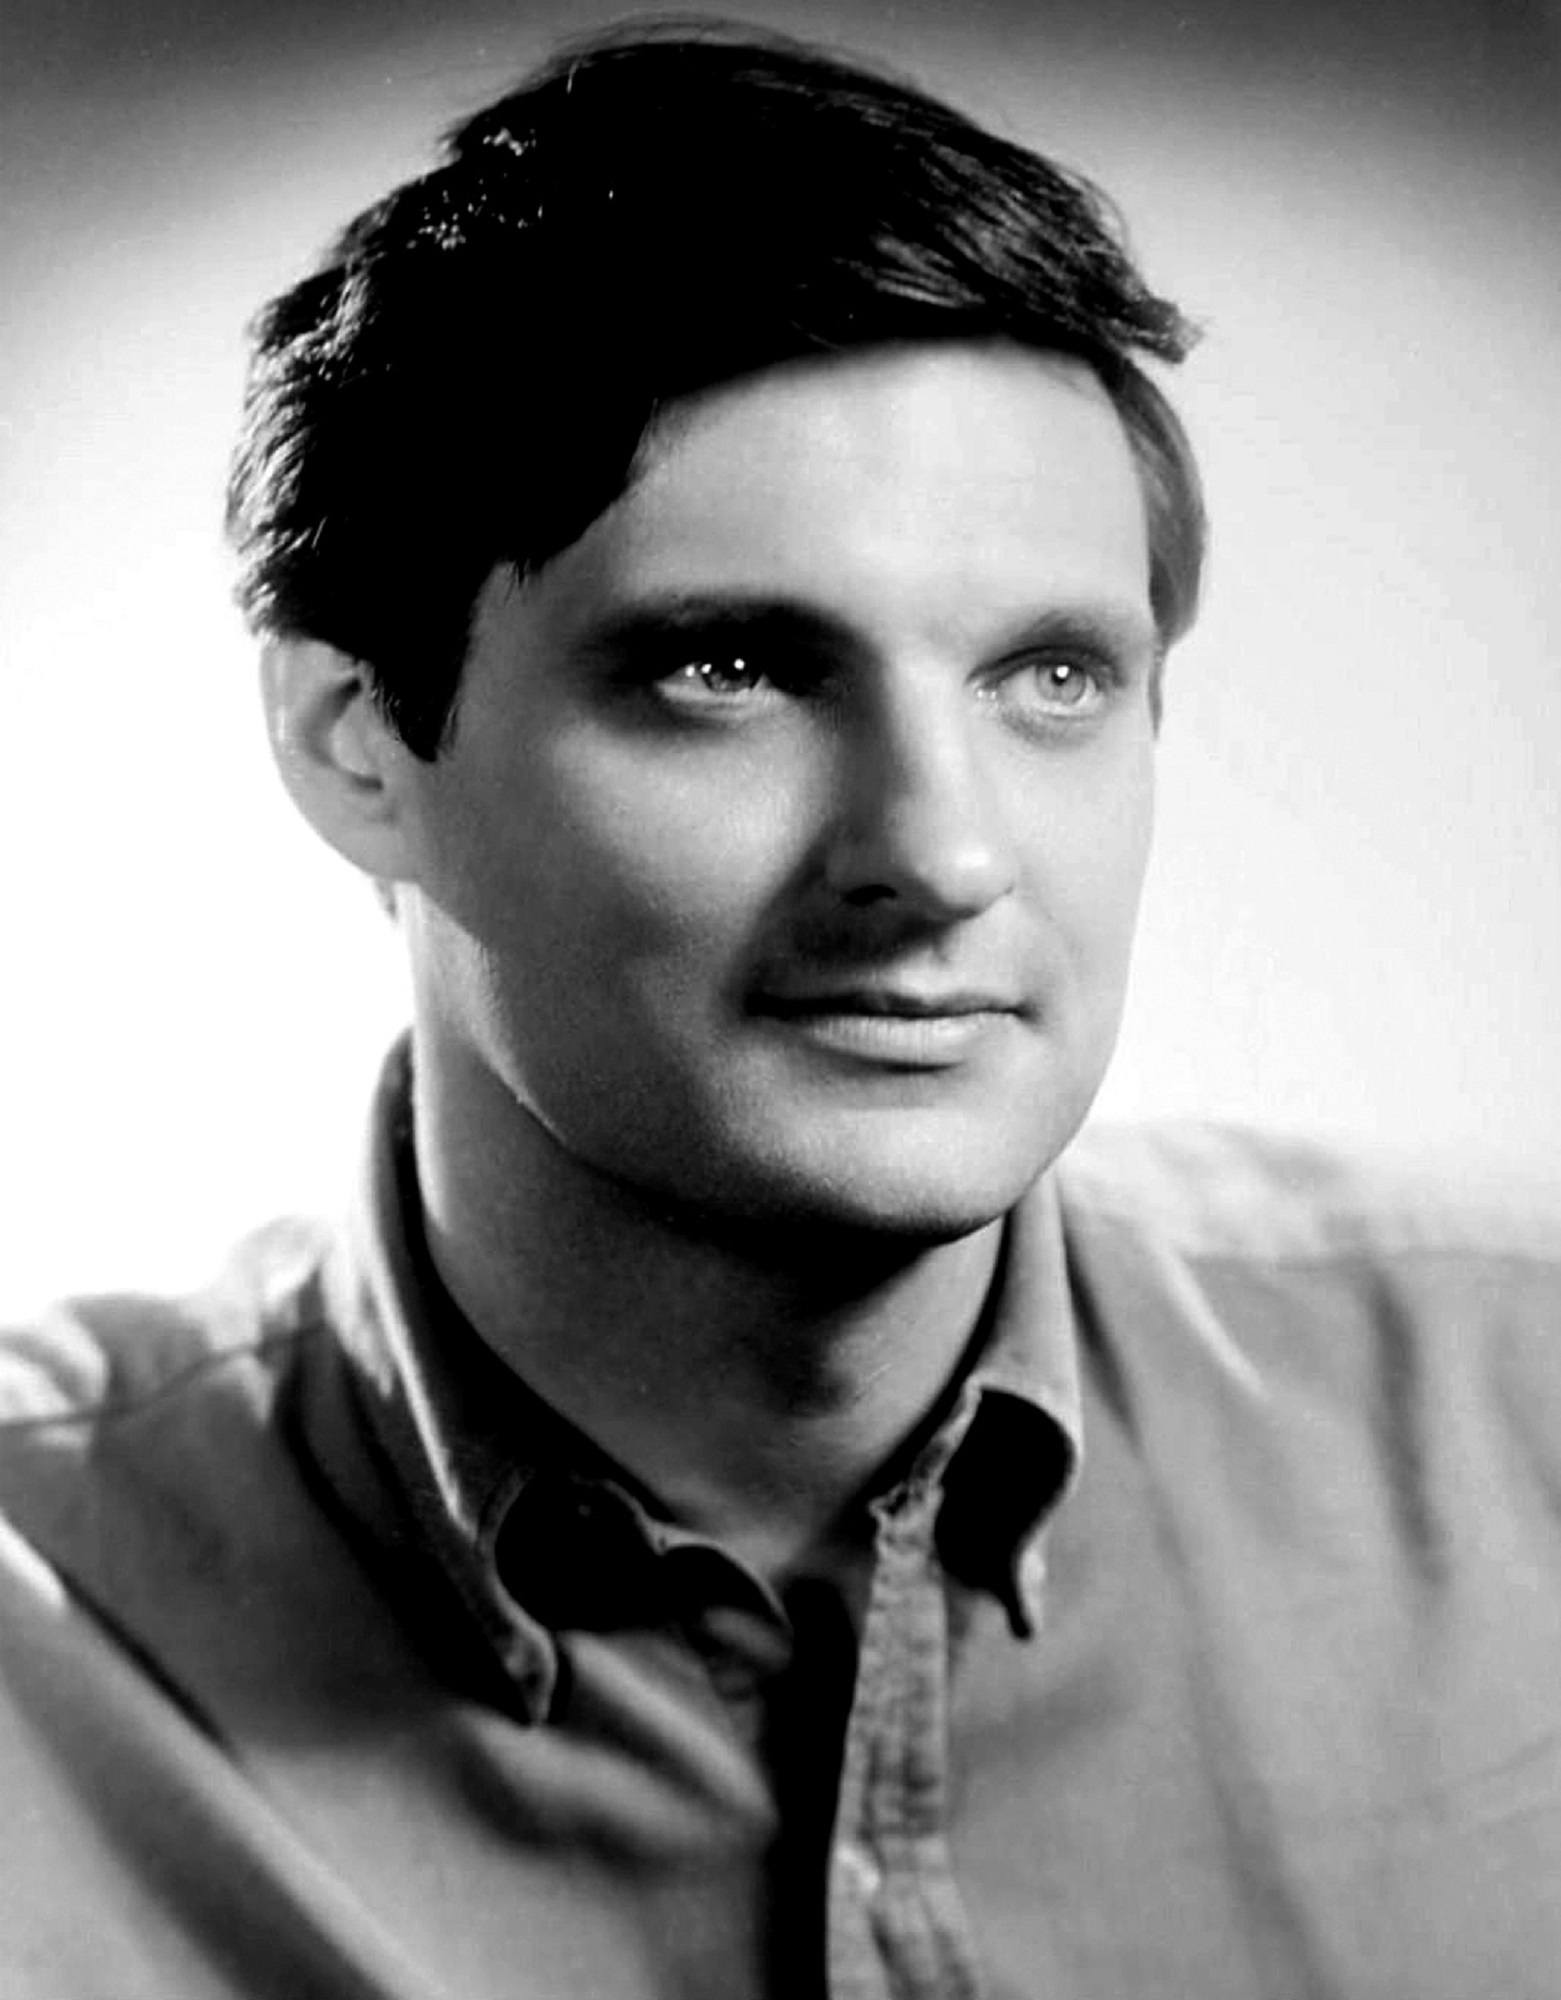
person, black and white, hair, photography, retro, hollywood, singer, portrait, model, television, tv, black, monochrome, hairstyle, face, eye, glasses, beauty, series, cinema, author, films, director, awards, actor, hawkeye, movies, photo shoot, monochrome photography, portrait photography, motion pictures, screenwriter, m a s h, alan alda